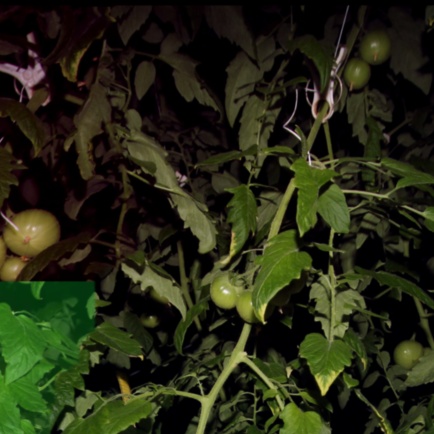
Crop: tomato